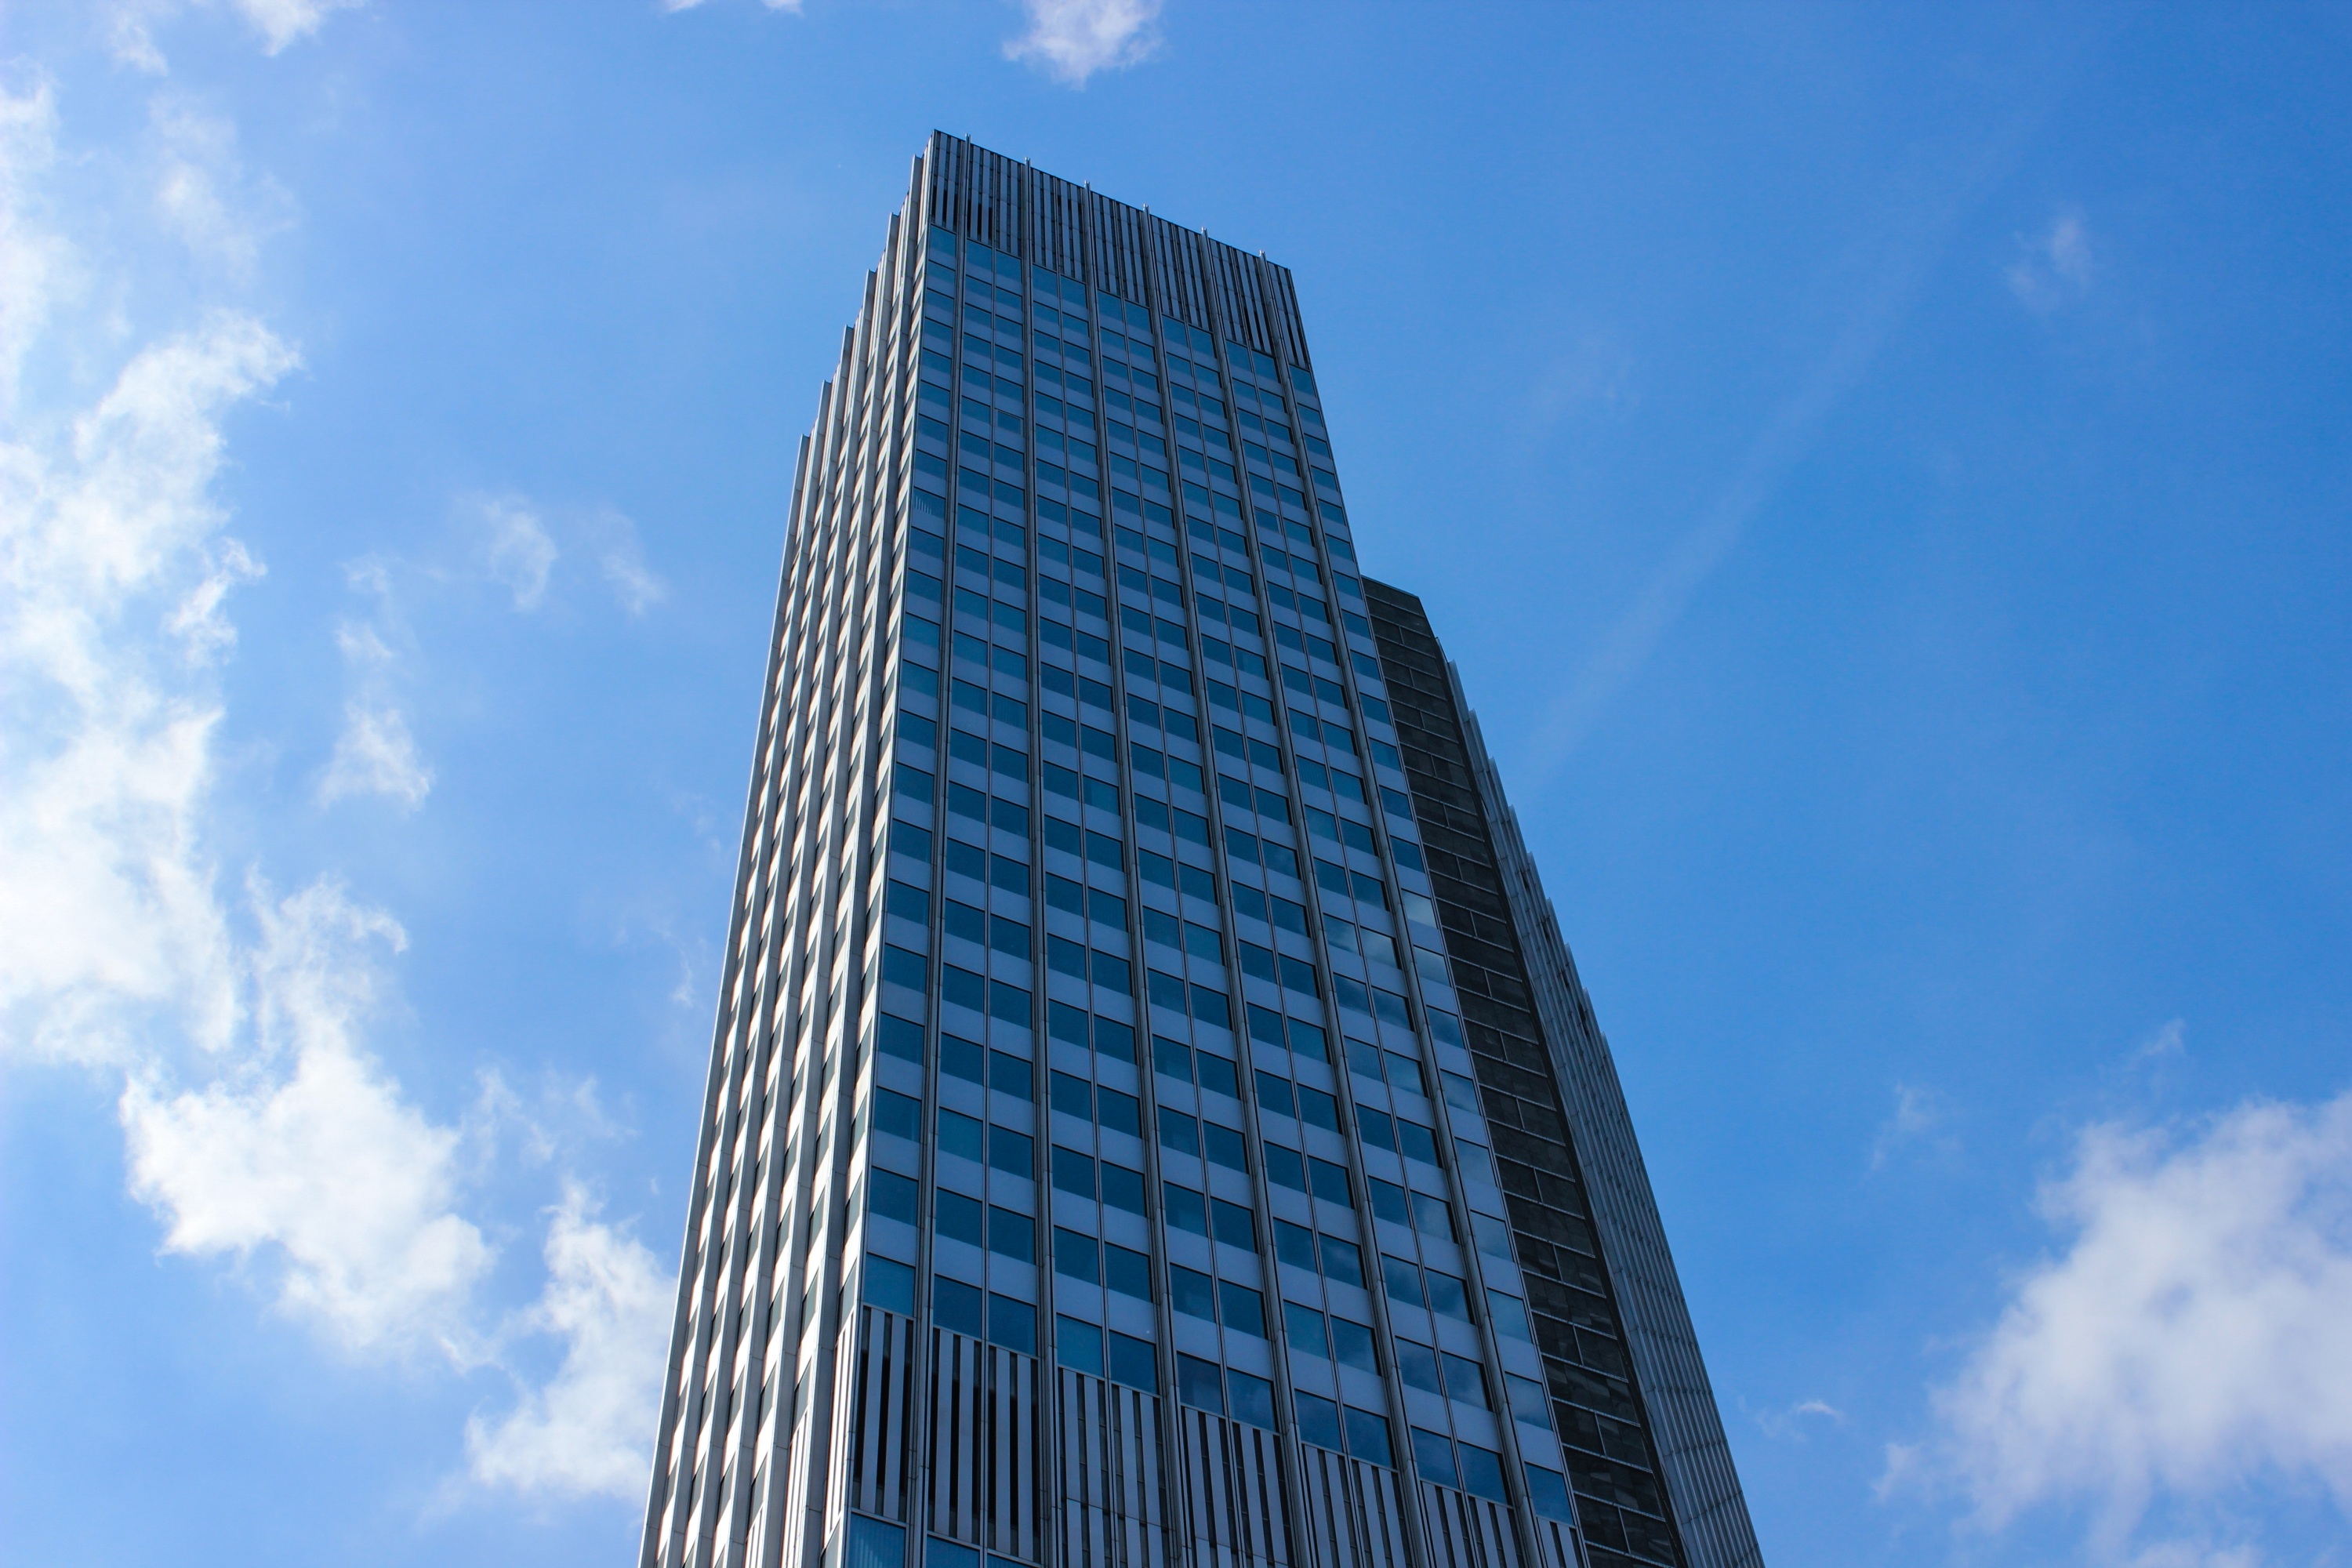
architecture, sky, skyline, building, city, skyscraper, cityscape, downtown, daytime, construction, tower, office, landmark, facade, blue, business, office building, tower block, modern building, metropolis, condominium, building construction, business building, urban area, metropolitan area